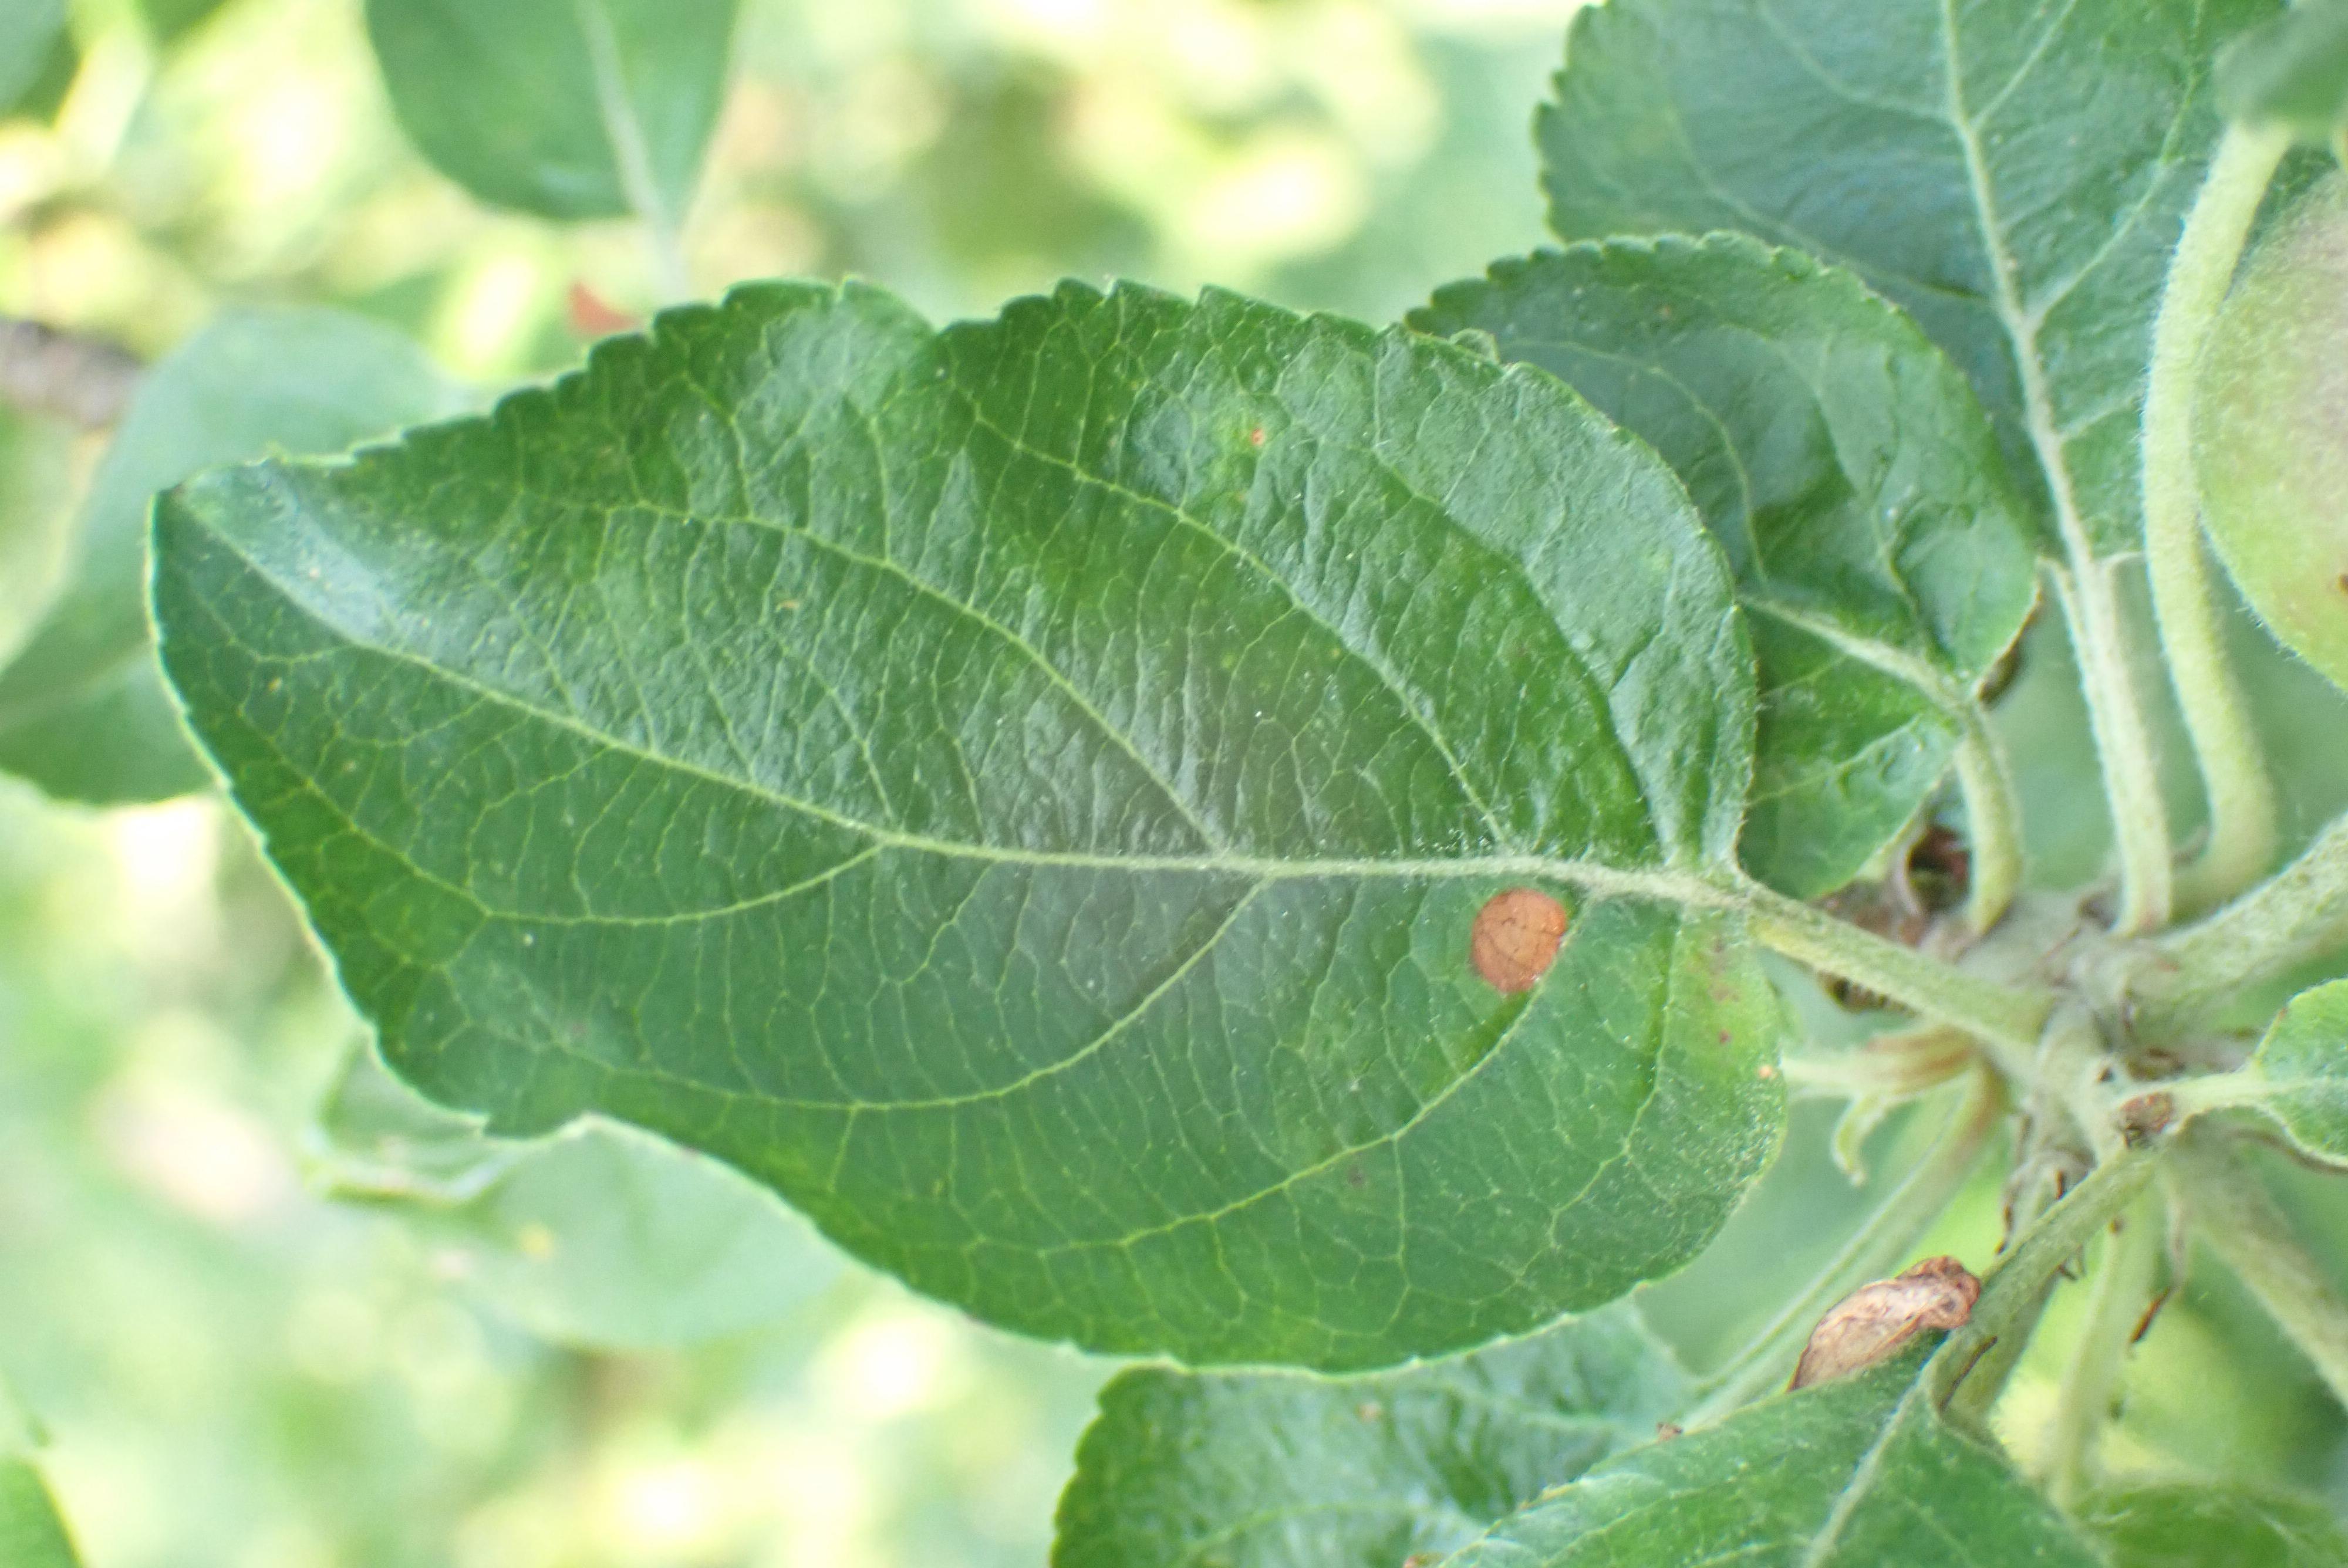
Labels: frog_eye_leaf_spot